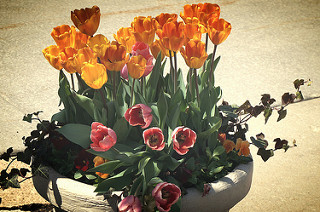
Flower: tulip